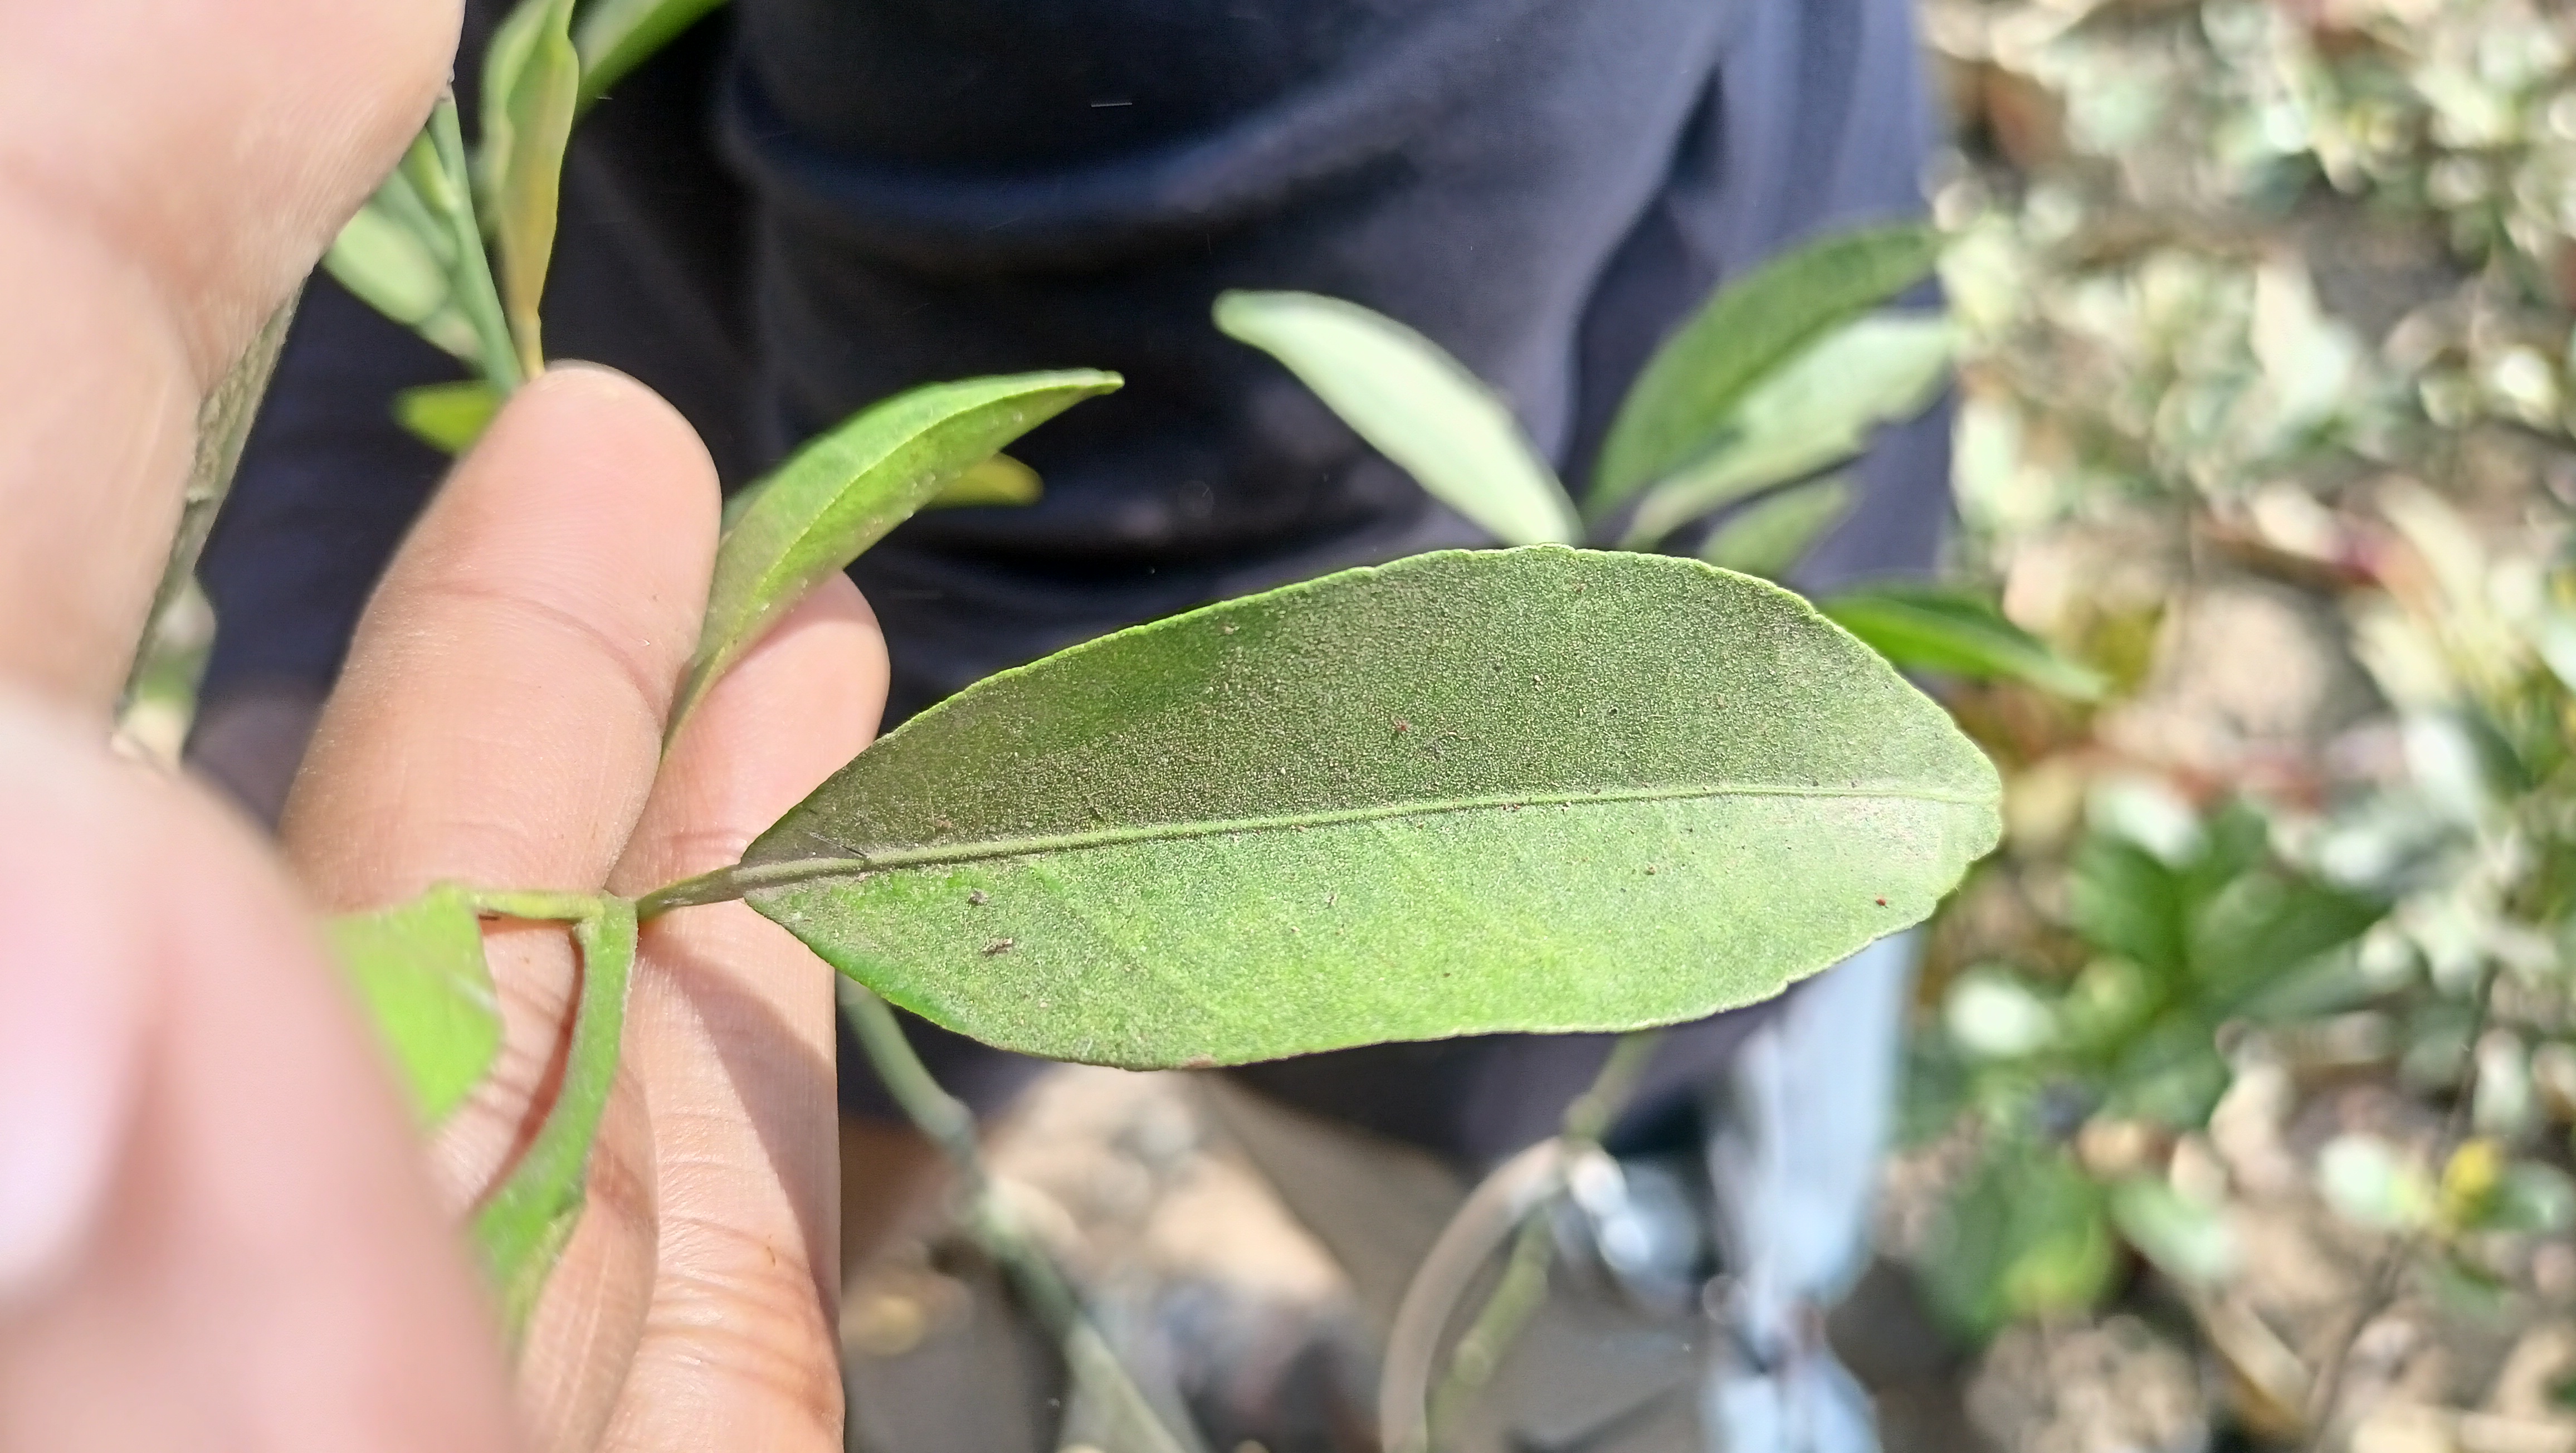
Mandarin leaf variety: Mandaring